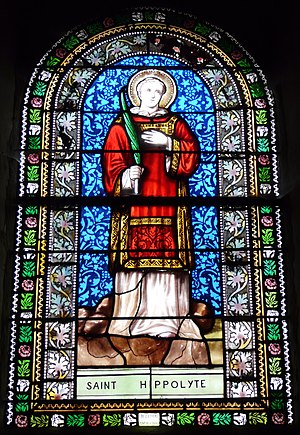
Modpave
Glasmosaik af den første modpave, Hippolytos
En modpave er en person, som kalder sig pave i modstrid med den officielle opfattelse i Vatikanet; modpaven er således ikke med i den officielle paverække. Middelalderens modpaver fremkom som regel